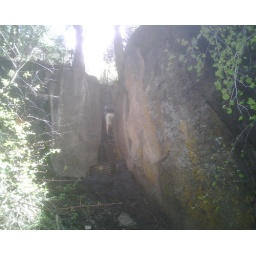
We climbed down this chain ladder to get to a great rock climbing wall in the La Sals mountains.